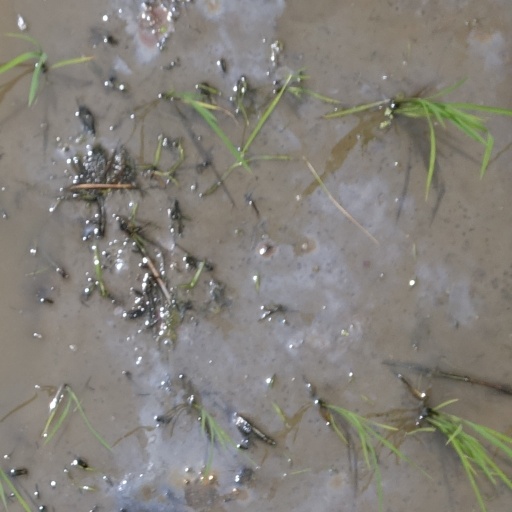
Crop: rice